Haus Weitmar

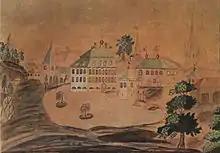
Haus Weitmar in 1821

In 1774 Friedrich Goswin von Vaerst acquired the estate in a public probate process. He released the house from the feudal relationship with Werden and became the owner of the estate. He did not remain so for long, however, but sold it again as early as 1780 to Andreas Friedrich Wilhelm von Berswordt-Wallrabe, whose family is still the owner today and has taken up quarters in the neighboring "Galerie m". They had changes made to the manor house once again in the late 18th century. The space located in the northeast at the angle of the core and extension was closed. This involved either a major overhaul or completely new brickwork on the facades to give them a uniform classicist appearance. In addition, the house received a multi-storey mansard roof. The facades and roof form were the reasons why later art historians often mistakenly classified Haus Weitmar as a purely classicist building. Also in the 18th century, the estate's pond-like moat, created in the 16th century at the latest, was drained and replaced by gardens. A large market garden still existed to the north of the house until the 1930s.